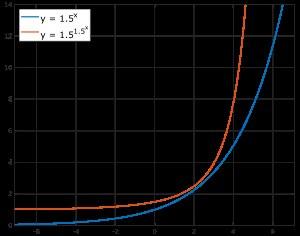
Une fonction exponentielle double est une fonction exponentielle dont l’exposant est lui-même une fonction exponentielle.